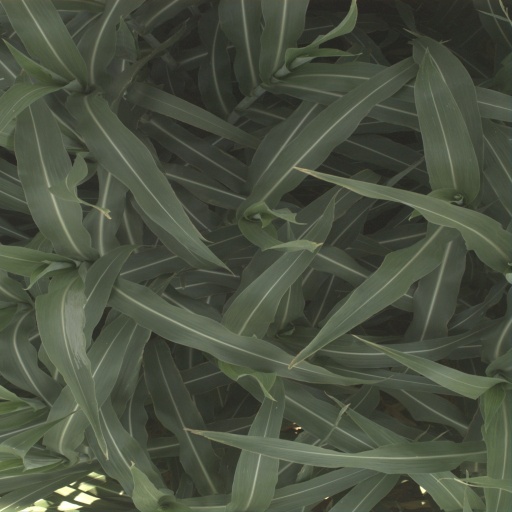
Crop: sorghum